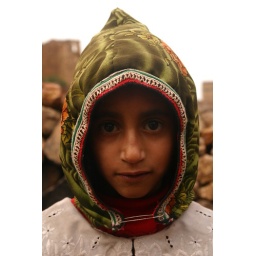
Yemeni boy living in the mountains of Al Shiharah.